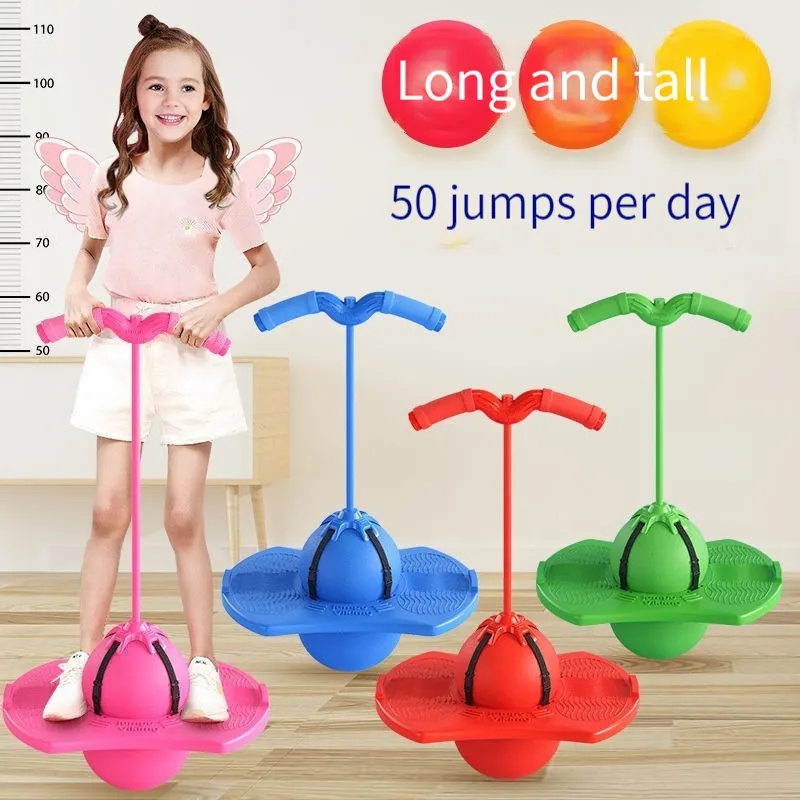
Jumping Frog Bouncing Ball: Height Increase Exercise Equipment for Children's Balance Training - Fun and Effective
Leap into fun and fitness with our Bouncing Ball Frog Jump, the ultimate exercise equipment designed to keep your little ones active, engaged, and soaring to new heights! This innovative bouncing ball isn't just a toy; it's a dynamic way for children to enhance their jumping ability, improve balance, and embark on a fitness adventure that feels more like playtime than exercise. Why This Bouncing Ball Frog Jump is a Must-Have: Boosts Jumping Skills : Engineered to help kids increase their jumping height, this equipment offers a unique way to develop lower body strength and coordination, making every leap feel like an achievement. Enhances Balance : Beyond just bouncing, our Frog Jump ball challenges children to maintain their balance, promoting core strength and stability in a fun and interactive way. Safe & Durable Design : Crafted with safety and durability in mind, the Bouncing Ball Frog Jump is made from high-quality materials that withstand the rigors of energetic play. Its sturdy construction ensures it's a lasting addition to your child's active play collection. Easy to Use : With a simple and intuitive design, kids can easily hop on and start bouncing. The Frog Jump ball is designed for effortless fun, making it suitable for children of various ages and skill levels. Perfect for Indoor & Outdoor Play : Whether it's a sunny day in the backyard or an indoor playdate, this bouncing ball provides endless entertainment and exercise opportunities, making it a versatile choice for any setting. Important Safety Information : Please be aware that this product contains chemicals known to the State of California to cause cancer and birth defects or other reproductive harm, including phthalates (DEHP). For more information, please visit www.P65Warnings.ca.gov . Transform playtime into an exciting fitness challenge with the Bouncing Ball Frog Jump. It's not just an exercise equipment; it's a gateway to developing essential physical skills while having a blast. Perfect for children who love to move, jump, and explore their physical capabilities, this balance training equipment promises hours of active fun and joyful leaps towards a healthier lifestyle. Let your kids discover the joy of bouncing their way to better balance and higher jumps with this innovative and engaging toy!
Brand: Congo Basin Group
Category: Toys & Games > Toys > Sports Toys > Fitness Toys > Kids' Exercise Balls